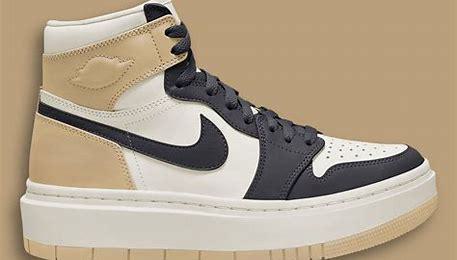
Brand: Jordan
Model: 1 Elevate